Richmond Football Club

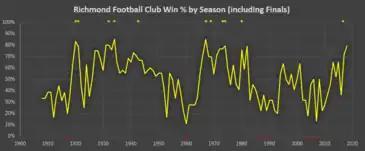

The reigning premiers were dominant throughout the 2018 season, winning their first minor premiership since 1982 with an 18–4 win–loss record. Richmond won all 17 of their games in Victoria during the home-and-away season, and broke the record for most consecutive wins at the MCG, winning 22 games at the venue (starting from round 14, 2017) and eclipsing the record of 17 set by Melbourne in 1955–56.